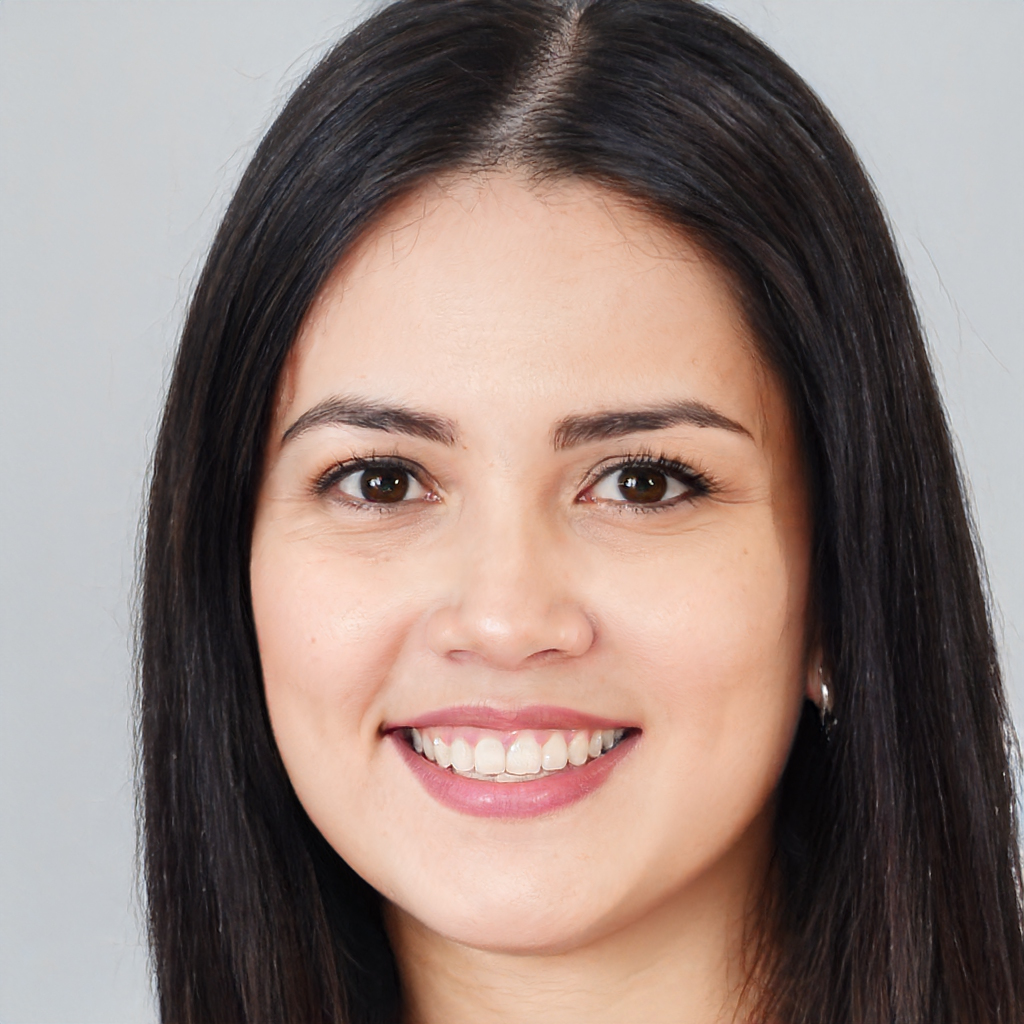
Gender: Female